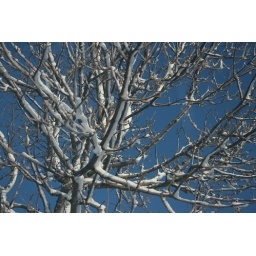
Snow covered tree against a blue winter sky